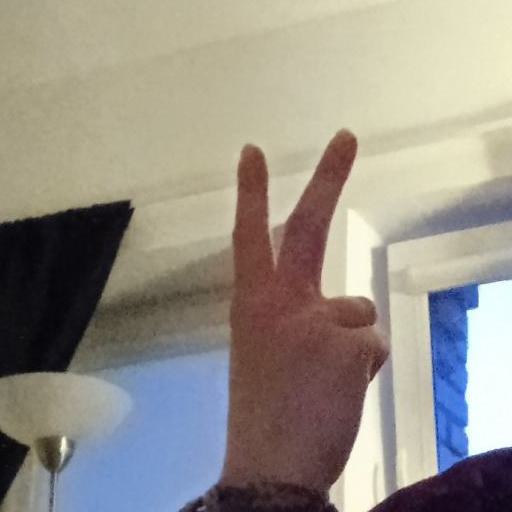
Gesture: peace_inverted